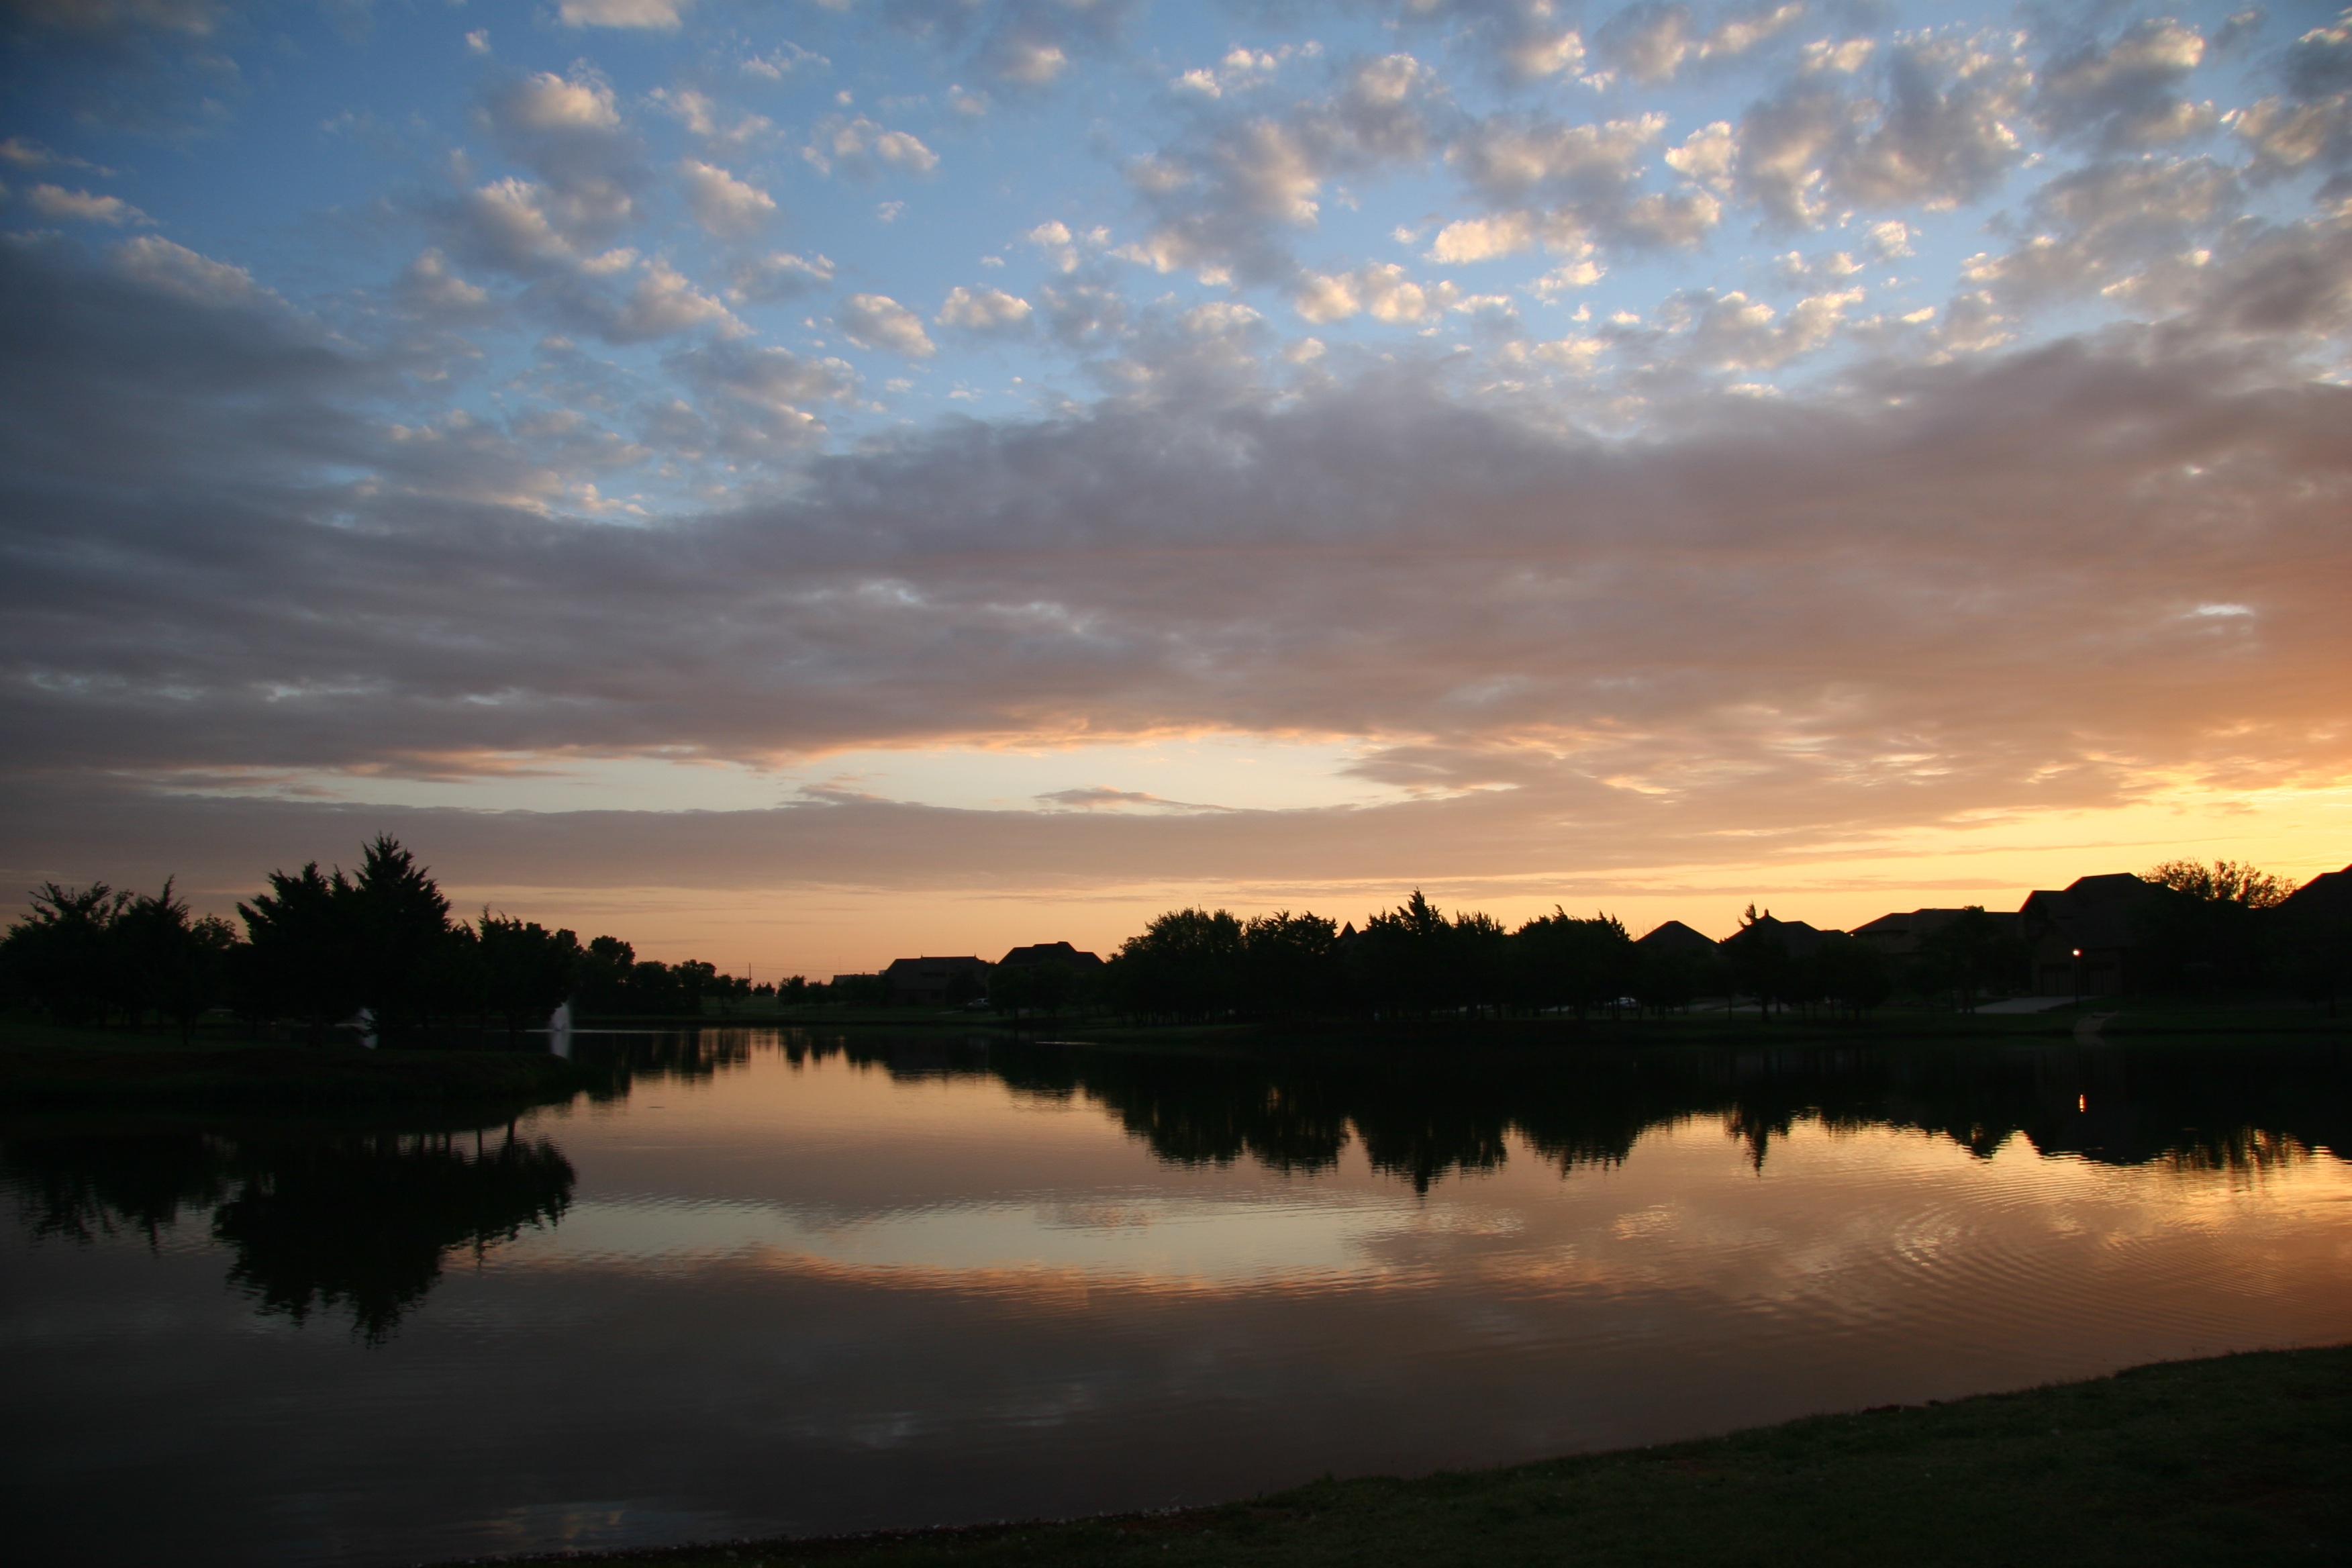
landscape, water, nature, outdoor, horizon, silhouette, light, cloud, sky, sun, sunrise, sunset, sunlight, morning, lake, dawn, atmosphere, river, dusk, evening, orange, reflection, red, natural, cloudscape, loch, afterglow, atmospheric phenomenon